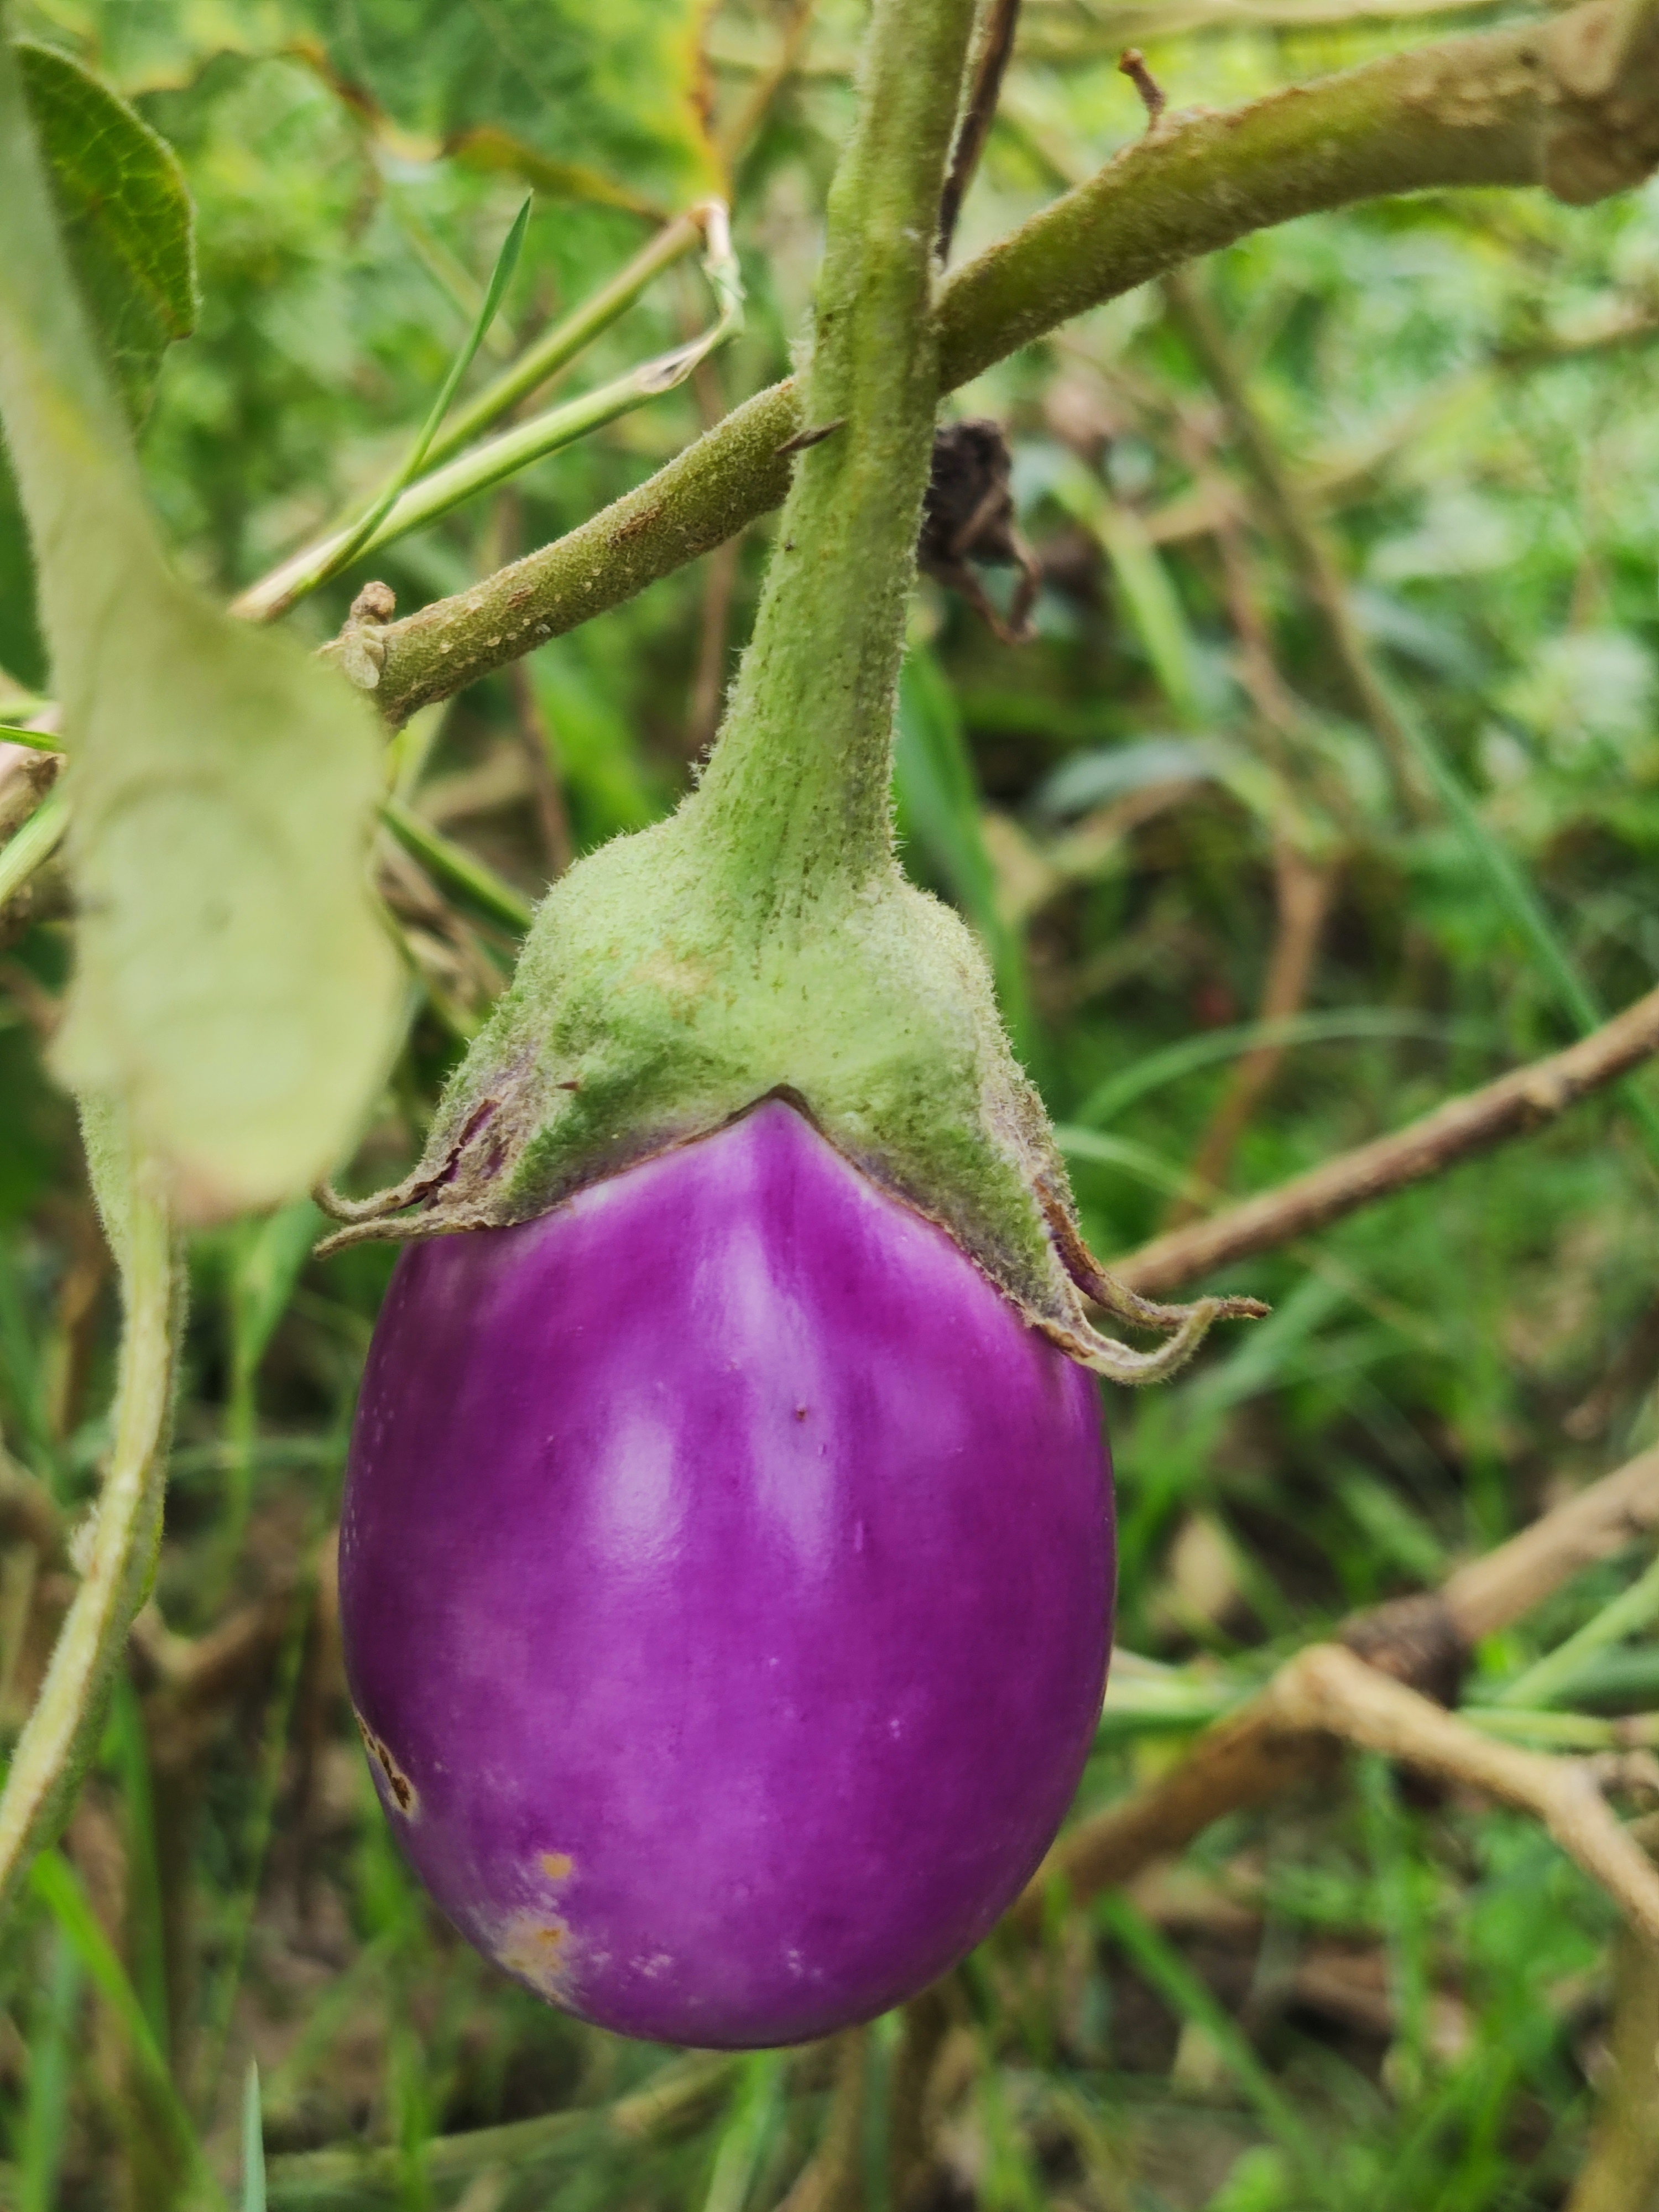
Label: Healty Brinjal